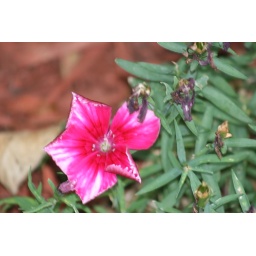
A small red flower in the backyard.